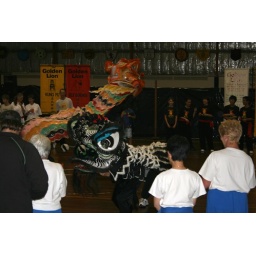
The lions moved around the circle, swooping on those who had the lucky red packets of money.